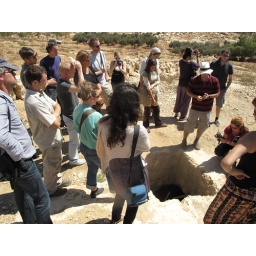
Palestinian water hole in a village. A car was shoved into it and the water is now undrinkable.